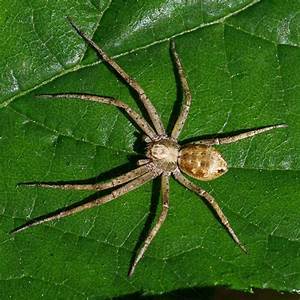
Label: ragno